Architecture of Tamil Nadu

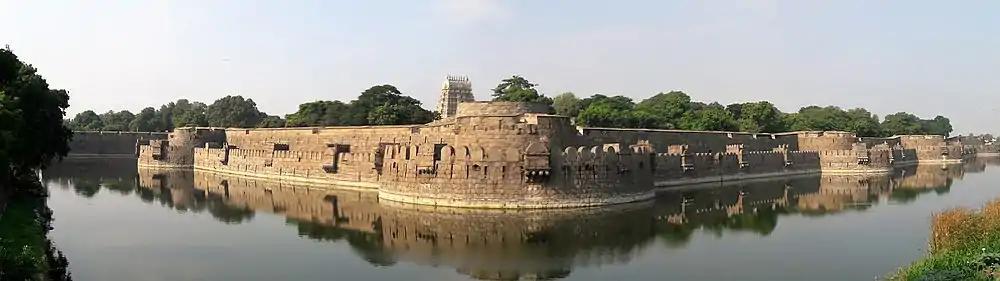
Panorama of the Vellore Fort and Jalakandeswarar temple

Temple shrine on the Koneswaram temple promontory extremity and the Ketheeswaram temple and Munneswaram temple compounds contained tall gopuram towers by Chola rule of Trincomalee, Mannar, Puttalam and Chidambaram's expansion that escalated the building of those syncretic latter styles of Dravidian architecture seen across the continent pictured.